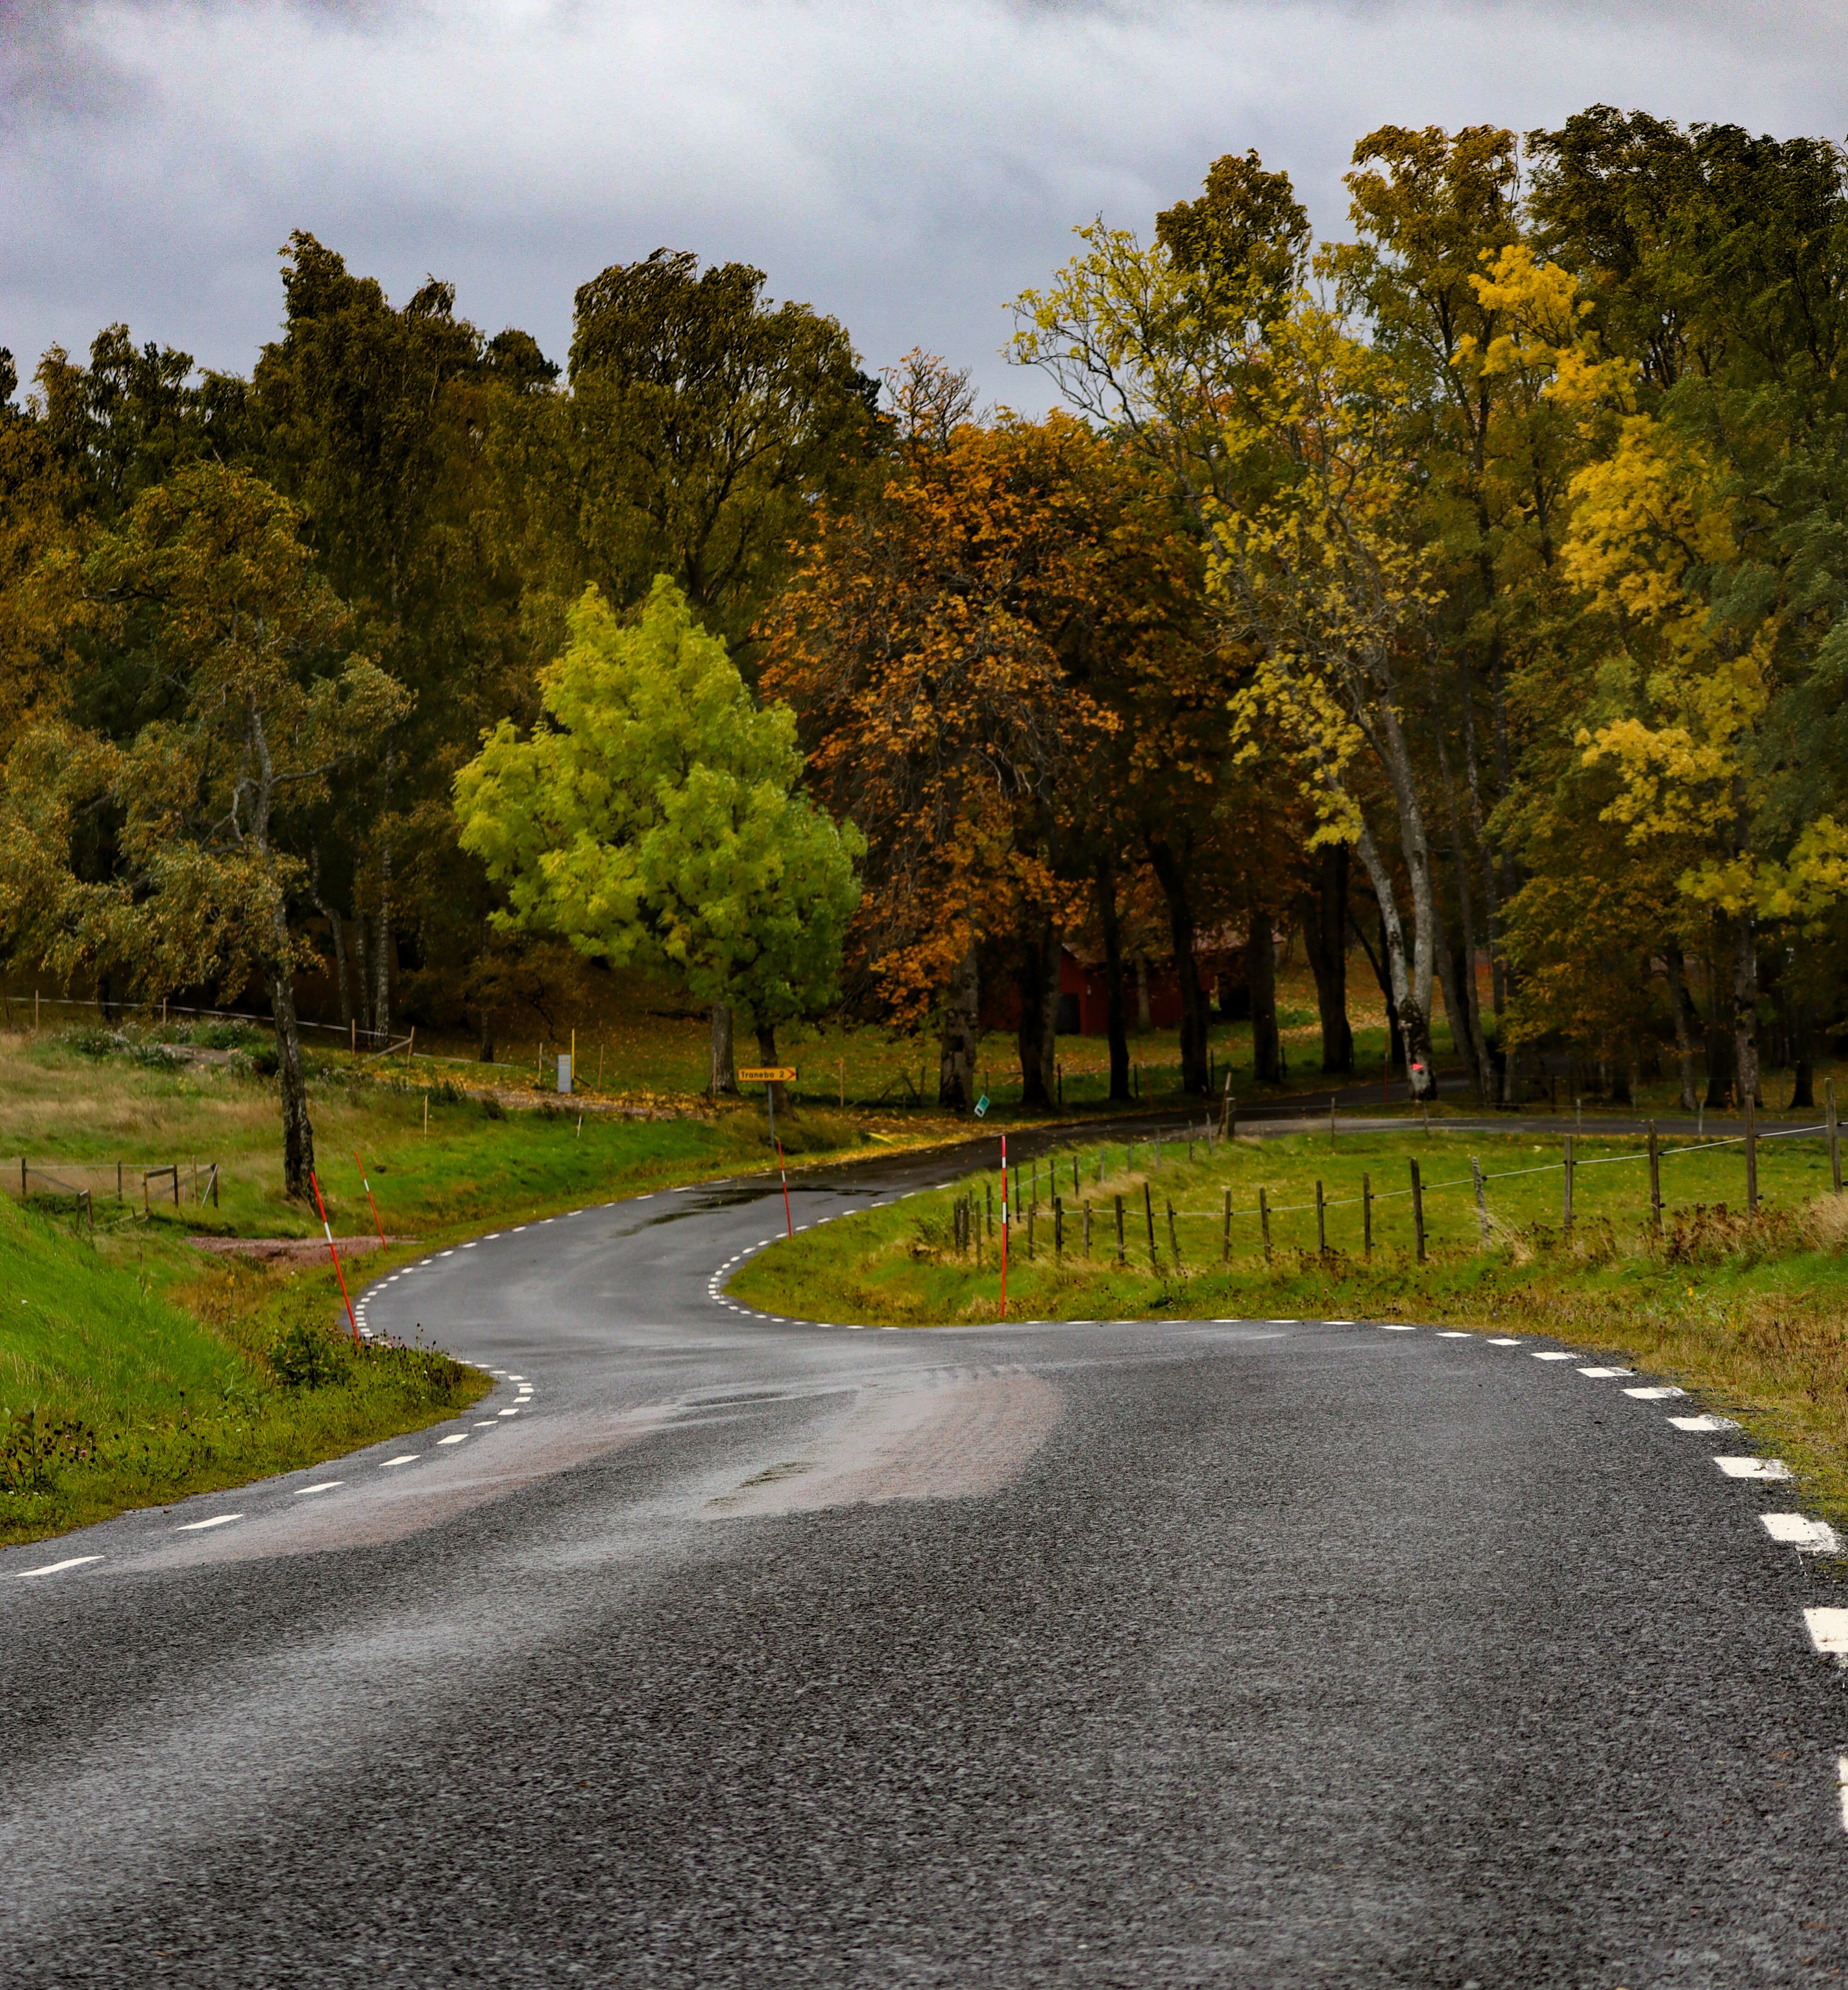
natural, plant, sky, cloud, road surface, tree, natural landscape, natural environment, asphalt, branch, land lot, vegetation, grass, thoroughfare, shade, woody plant, deciduous, landscape, Tints and shades, forest, tar, road, lawn, woodland, sidewalk, grassland, temperate broadleaf and mixed forest, driveway, trunk, lane, field, shadow, landscaping, trail, street, soil, path, walkway, garden, dirt road, pasture, recreation, grove, autumn, plantation, shrub, park, plant stem